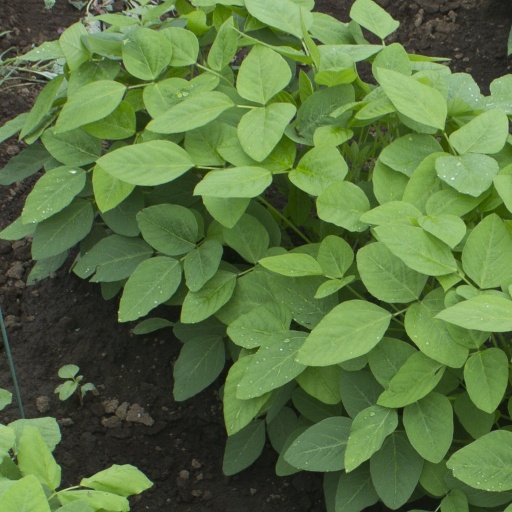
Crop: soybean